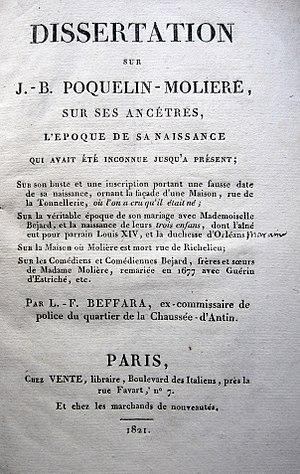
Beffara, Dissertation, 1821, page de titre
Armande-Grésinde-Claire-Élisabeth Béjart est une comédienne française du Grand siècle, née à une date et dans un lieu incertains, et morte à Paris le 30 novembre 1700. Fille ou sœur de Madeleine Béjart, elle a été pendant onze ans l'épouse de Molière, qui a écrit pour elle de nombreux rôles, dont celui de Célimène dans Le Misanthrope. Son talent, tant dans le tragique que dans le comique, a été reconnu de tous ses contemporains. Personnalité contrastée, elle a fait l'objet, de son vivant même, d'une biographie romancée, La Fameuse Comédienne, très venimeuse à son endroit, mais écrite avec élégance et maintes fois rééditée au cours des siècles suivants.